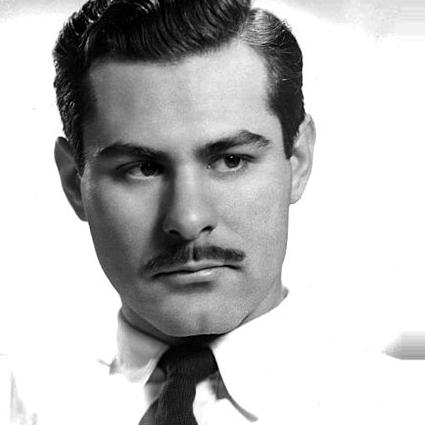
Age: 41